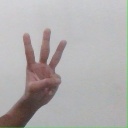
अक्षर: व